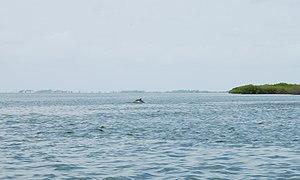
Dauphin à bosse de l'Atlantique photographié en septembre 2017 dans le delta du Saloum (Sénégal)
Le dauphin à bosse de l'Atlantique ou sotalie du Cameroun est une espèce de cétacé de la famille des delphinidés. Il vit dans les eaux côtières et les estuaires des grands fleuves et rivières de l'Afrique de l'Ouest, depuis le sud marocain jusqu'au Cameroun, et parfois jusqu'au nord de l'Angola.